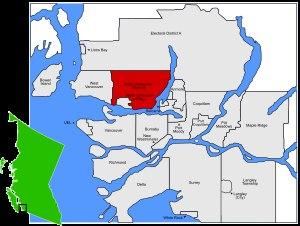
Le district de North Vancouver est une municipalité de la province de Colombie-Britannique au Canada, située sur la rive nord de la baie Burrard à proximité de la ville de Vancouver, au sein du district régional du Grand Vancouver. Il a été incorporé le 10 août 1891 et il abritait 82 310 habitants au recensement de 2001.